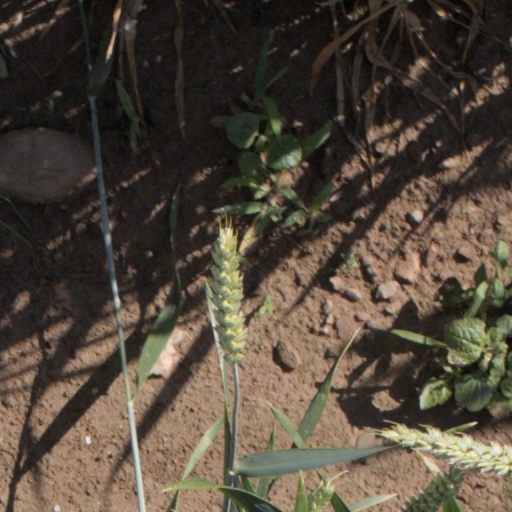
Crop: wheat